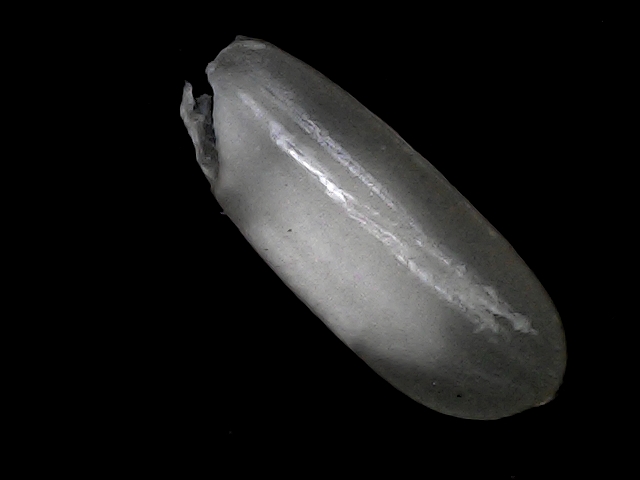
Rice variety: BRRI74